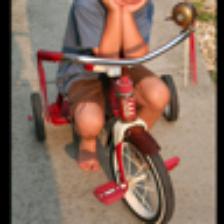
Label: NonHuman